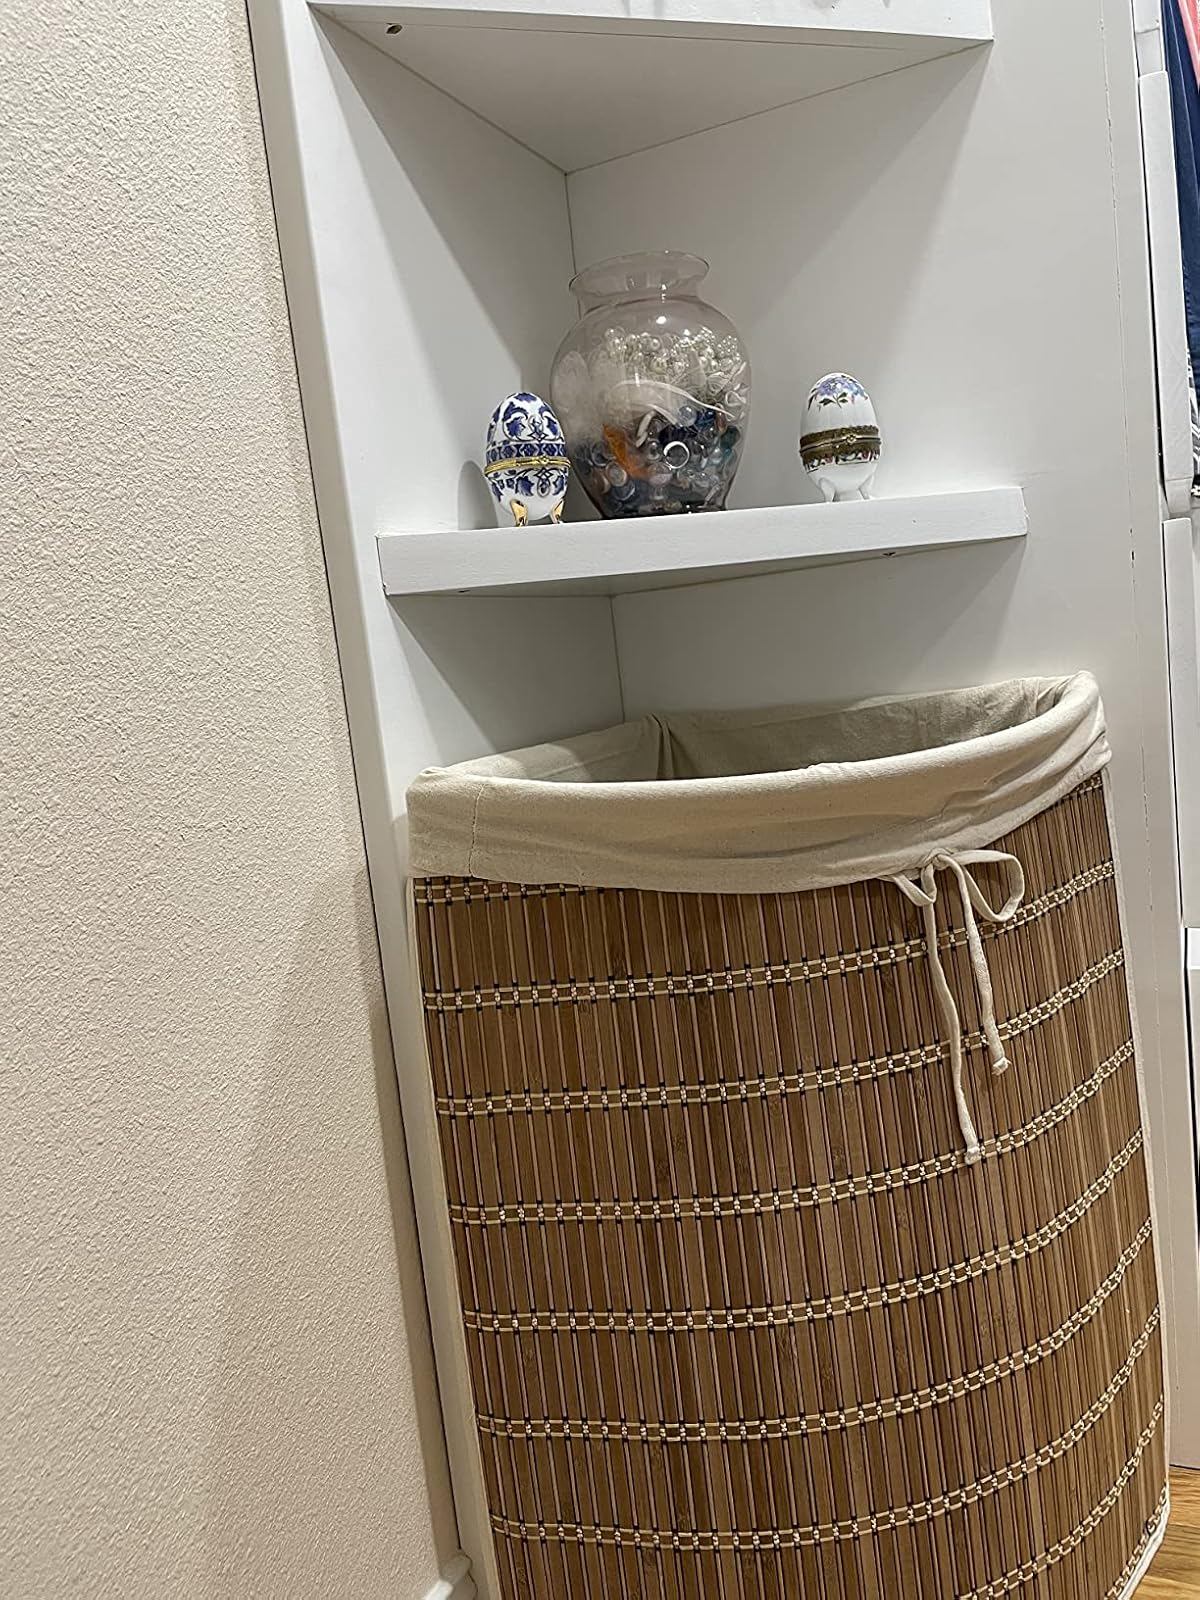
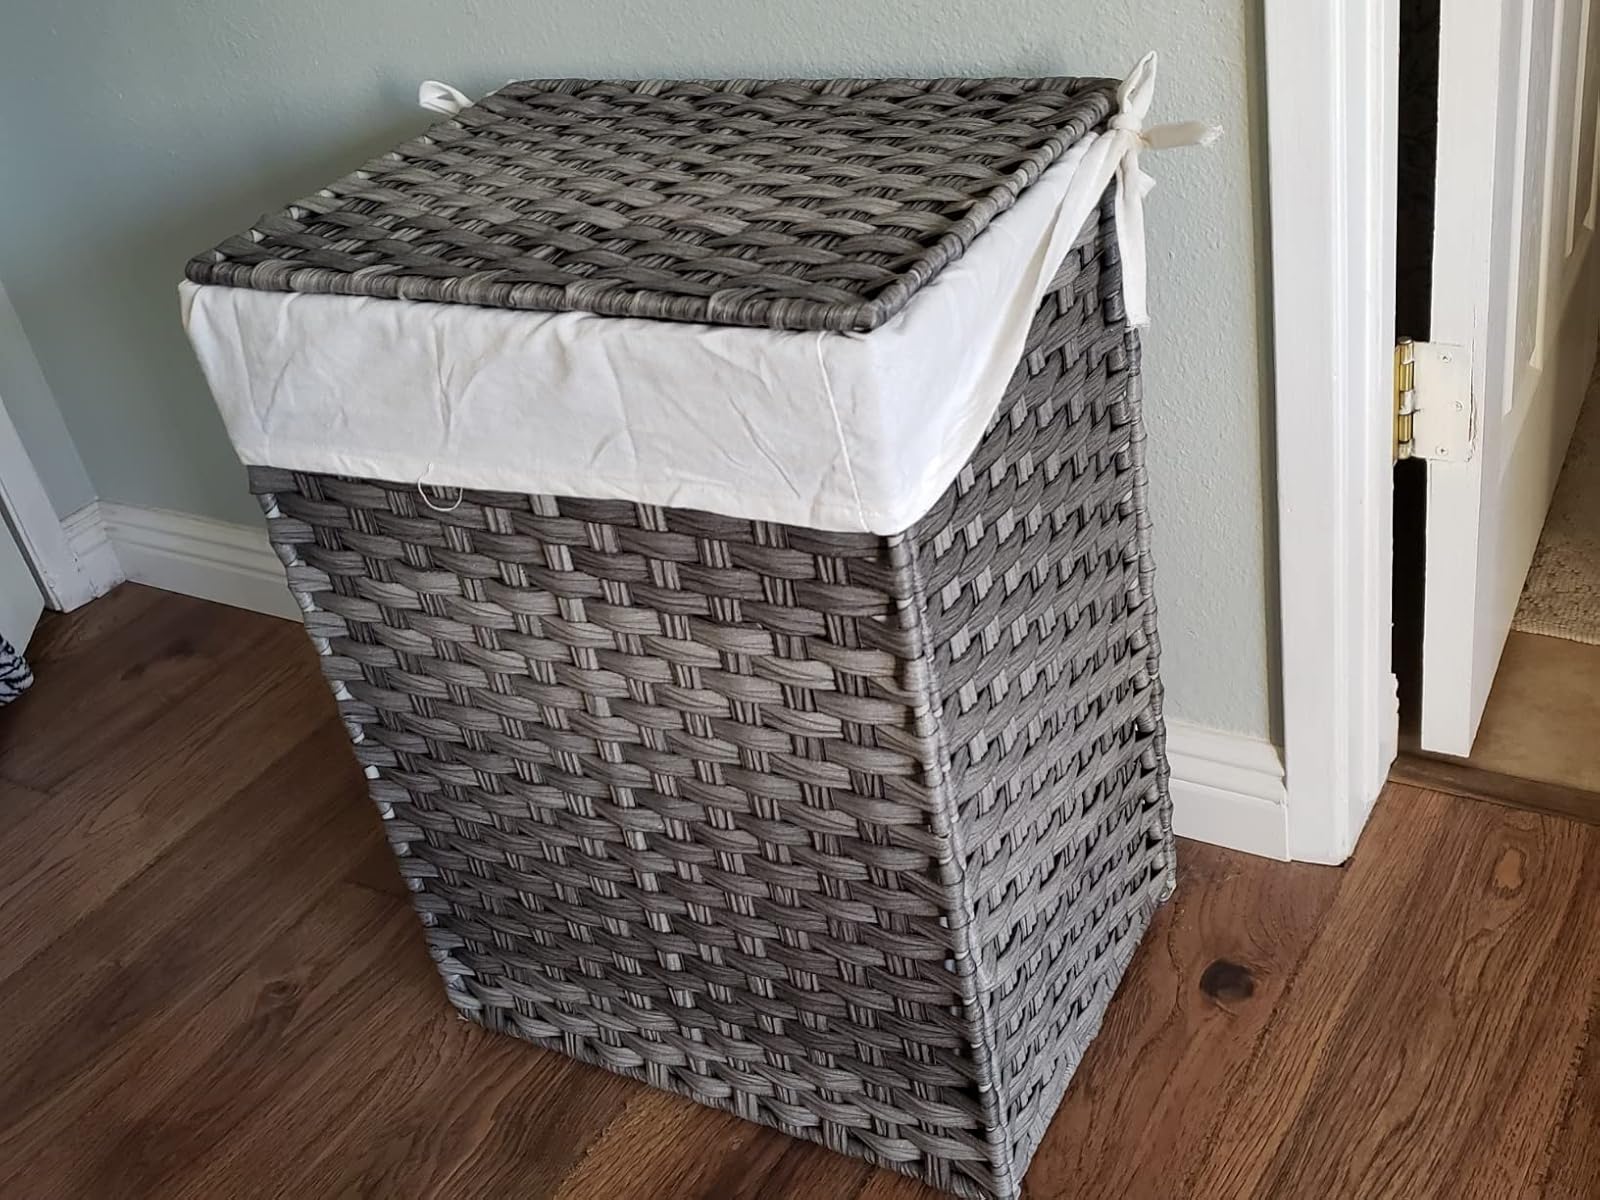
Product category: items_hamper
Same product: no